Kirkwood–Webster Groves Turkey Day Game

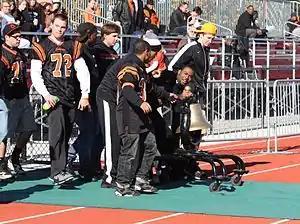
The Varsity football team rolls in the Frisco Bell to the 2011 Turkey Game at E. L. Lyons Memorial Stadium in Kirkwood

In Missouri, the Turkey Day Game is an annual American high school football contest between Kirkwood High School's Pioneers and Webster Groves High School's Statesmen, two teams based in St. Louis County, Missouri. The contest has traditionally been played on Thanksgiving.